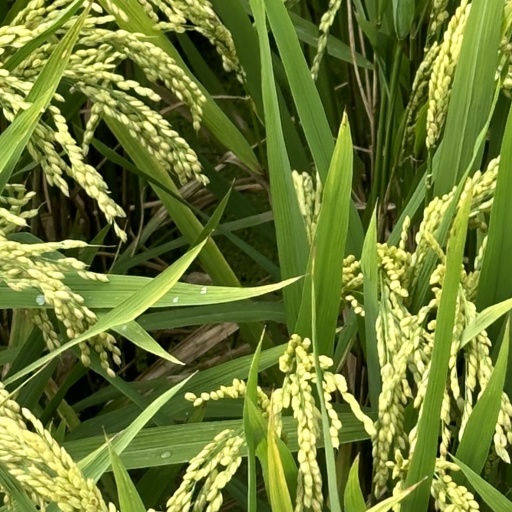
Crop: rice